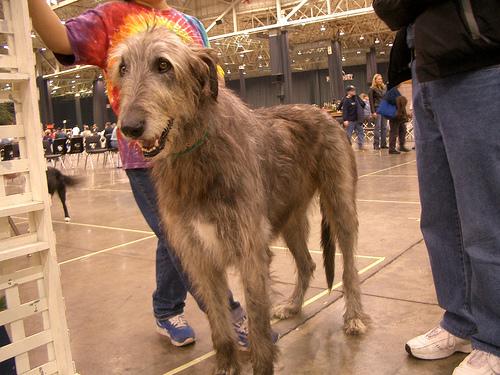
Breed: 224-n000039-Irish_wolfhound